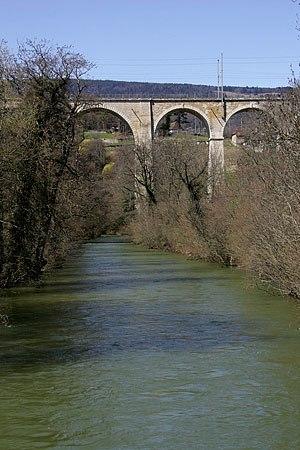
Boudry: l'Areuse et le viaduc CFF